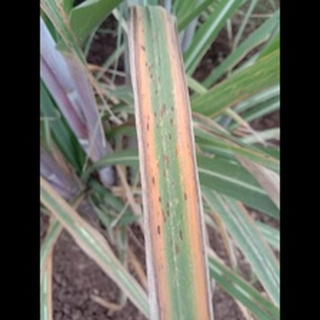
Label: sugarcane_rust